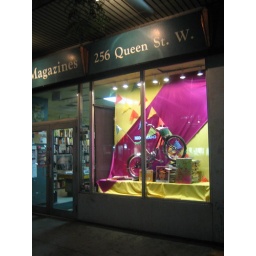
Upsidedive lent Pages a bike for their spring/summer window display. all photos taken by jacko/dmurr.